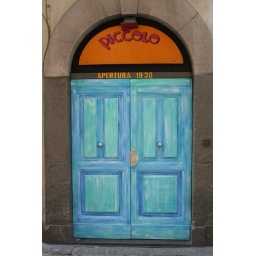
blue door in florence